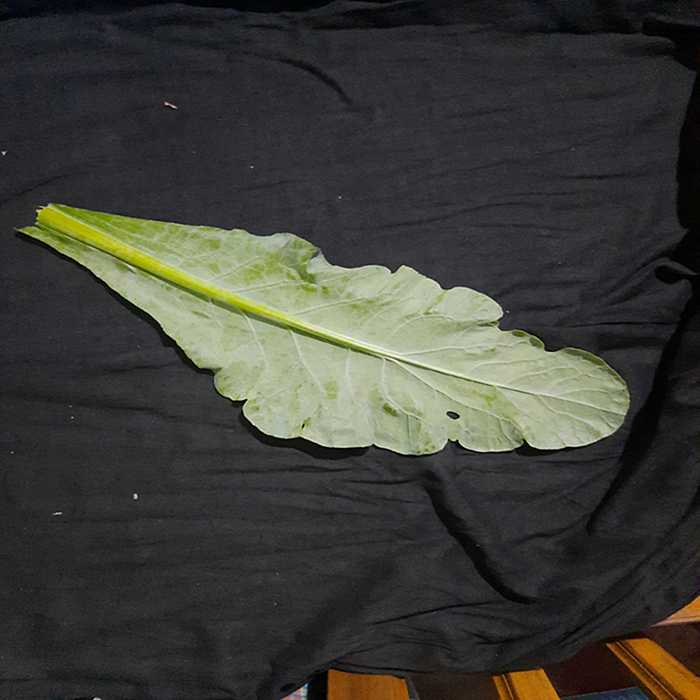
Plant: Cauliflower
Label: Fresh leaf